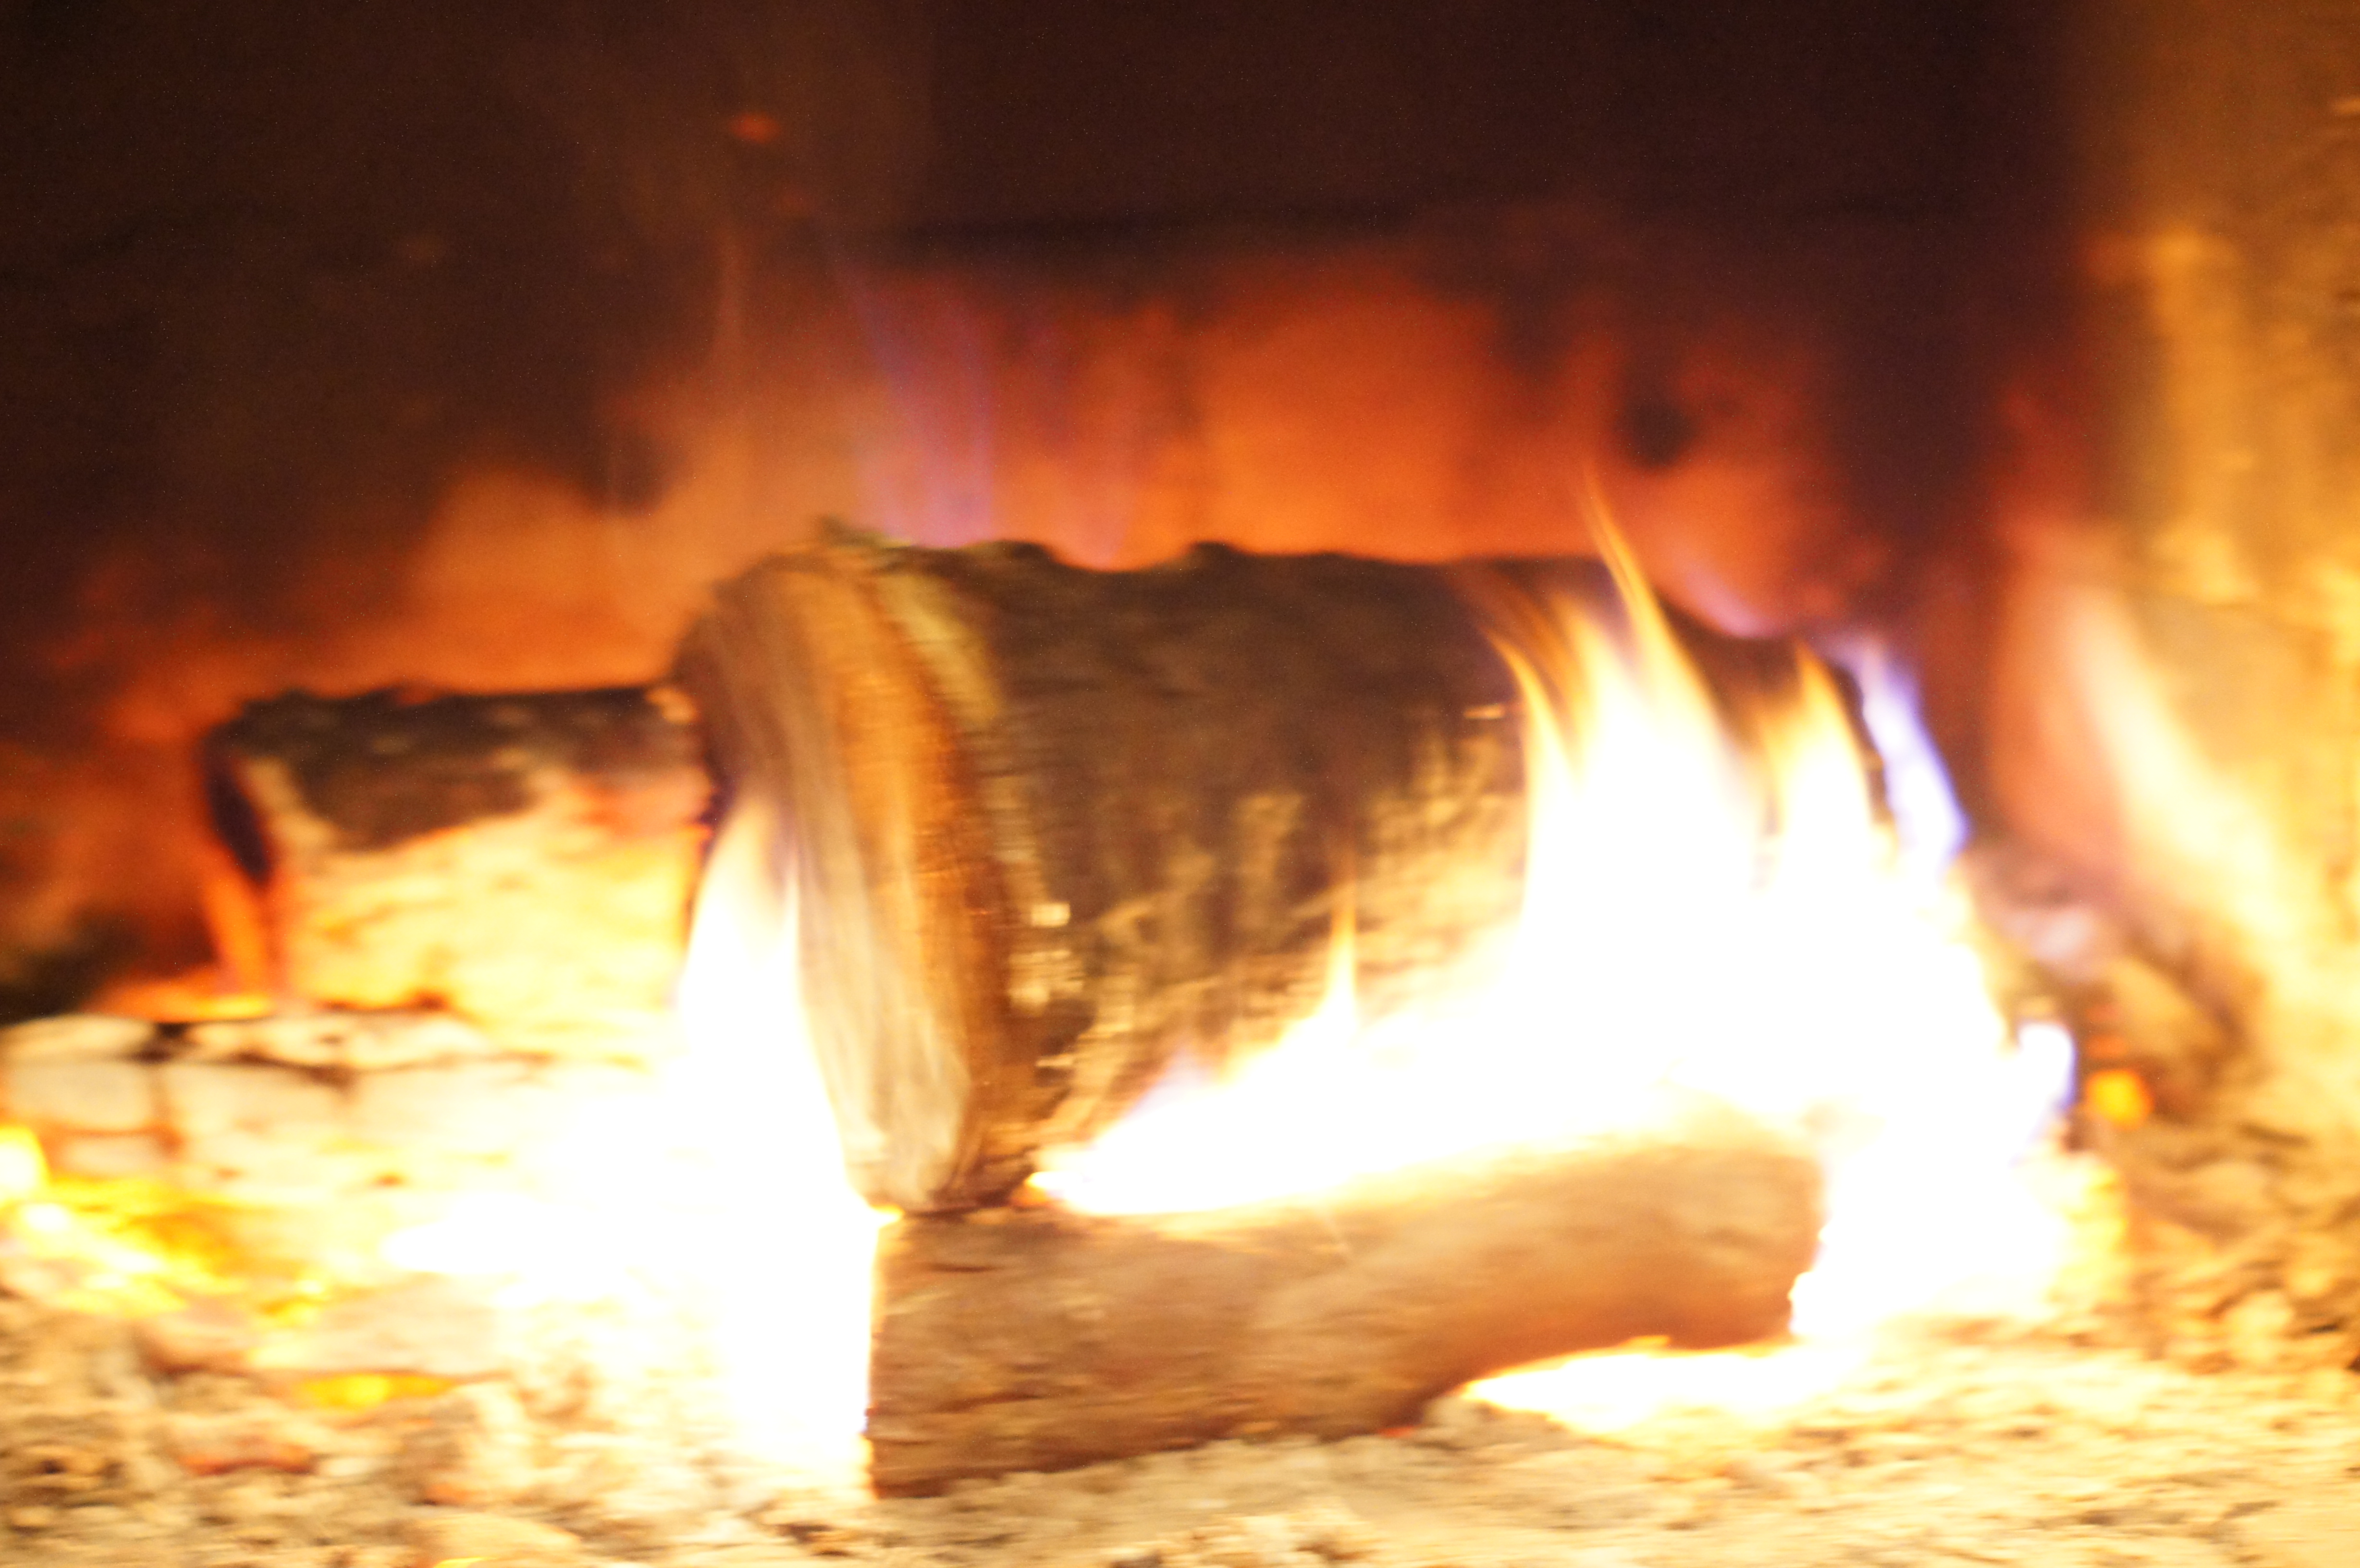
fire, heat, flame, bonfire, hearth, fireplace, geological phenomenon, campfire